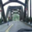
Label: bridge